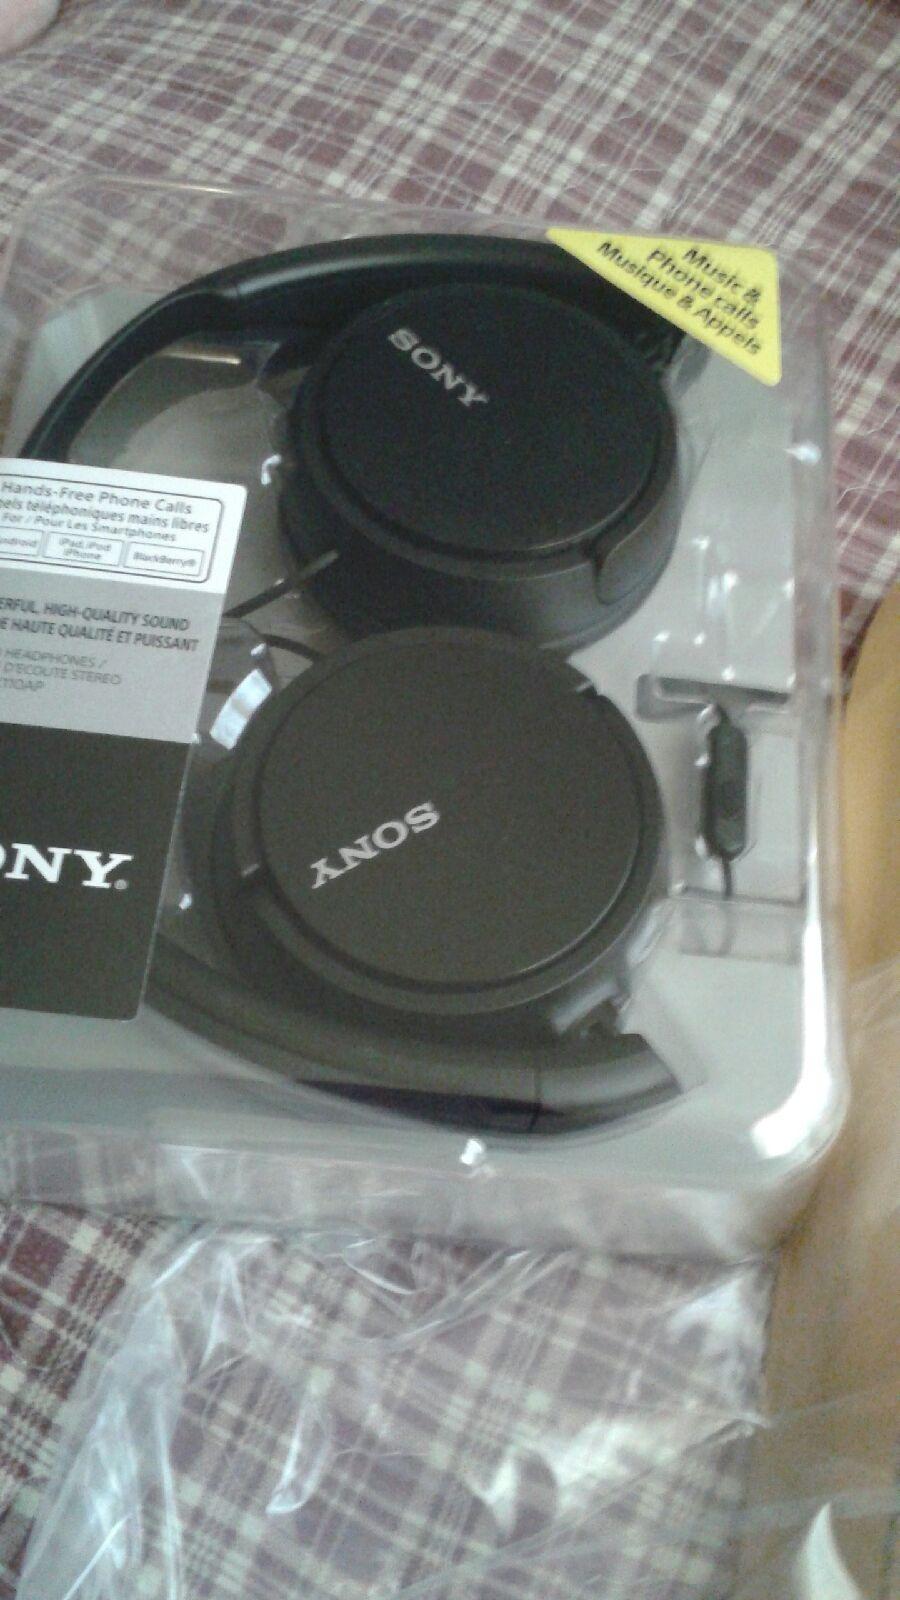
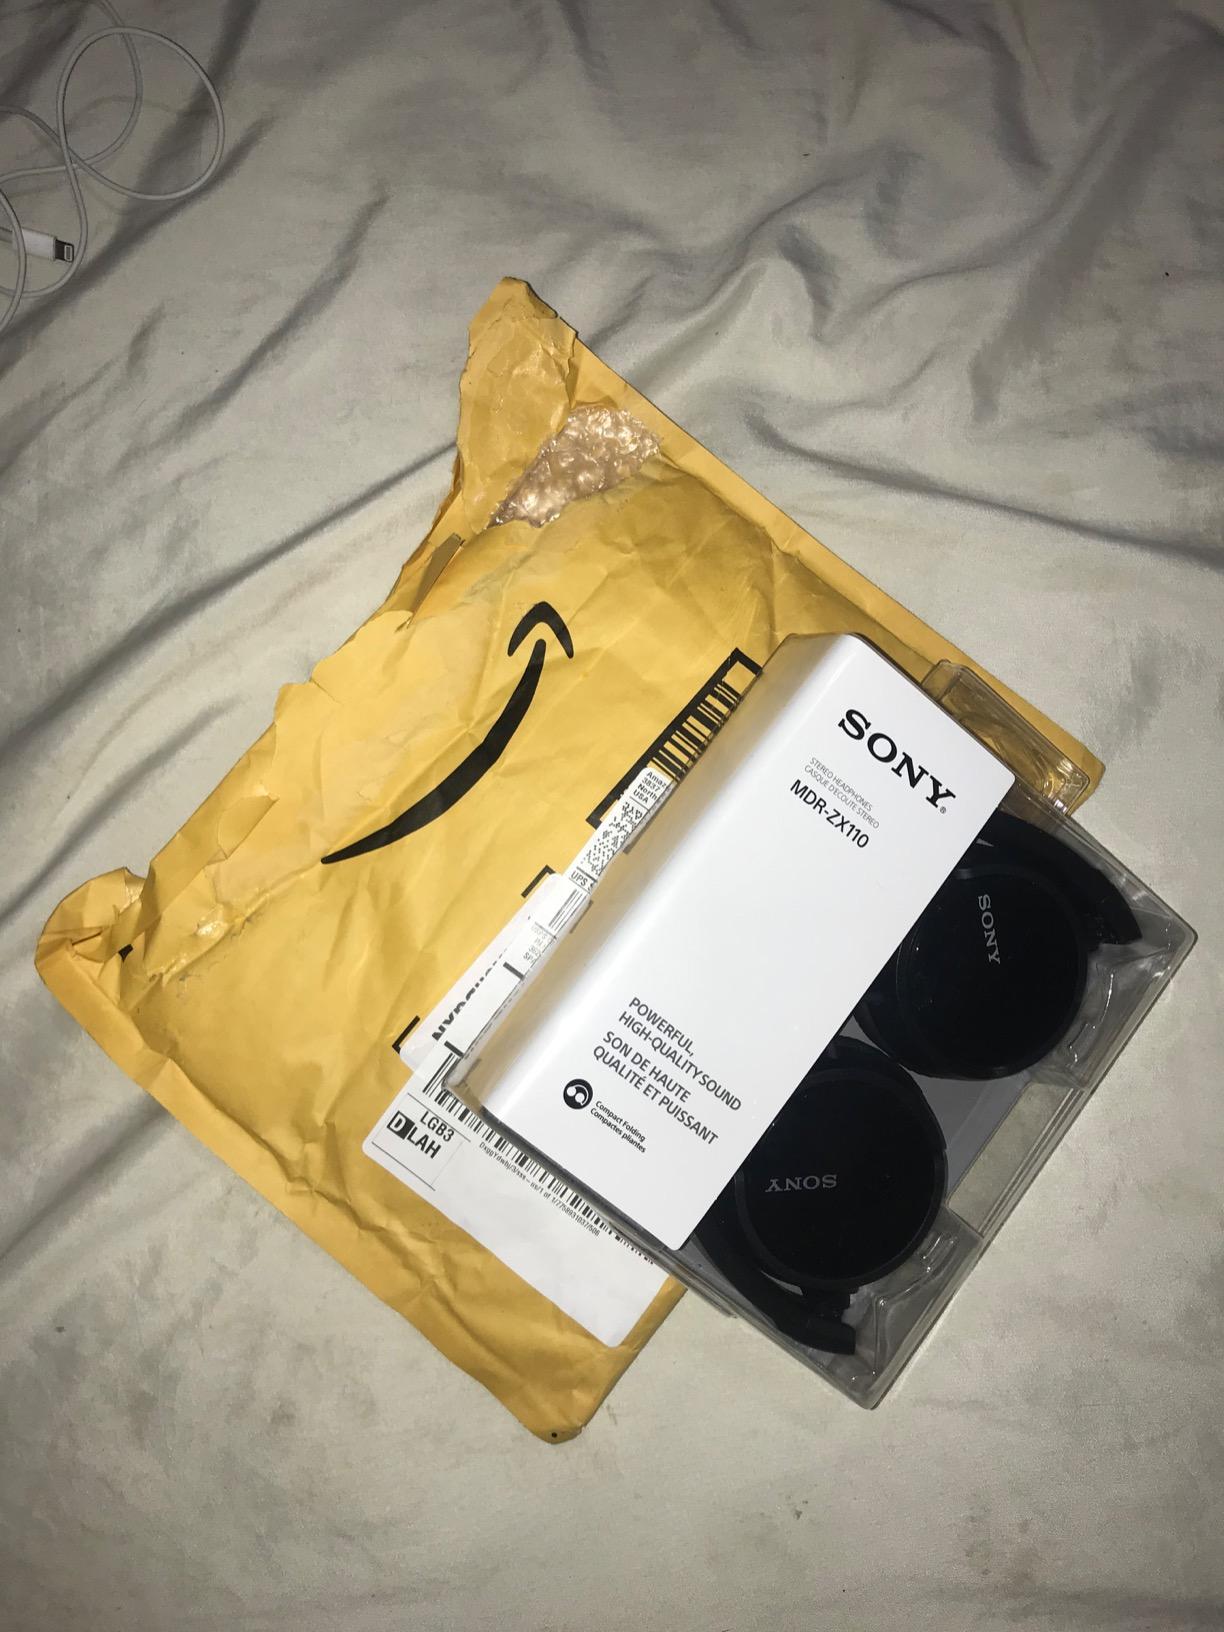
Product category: headphones
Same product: no